59th Medical Wing

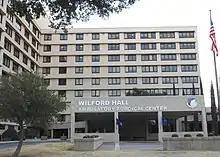
Wilford Hall

The 59th MDW provides medical care at various facilities in San Antonio. Wilford Hall Ambulatory Surgical Center is the Air Force's largest outpatient facility, providing a full range of primary care, specialty care, and outpatient surgery. At SAMMC, the DOD's largest inpatient medical facility, nearly 2,000 59th MDW personnel work with Army medics in areas such as the bone marrow transplant center, the burn unit, and other rare and complex treatment environments. The wing's highly specialized trauma surgeons, along with their Army counterparts, staff the Defense Department's only Joint Level 1 Trauma Center in the United States.